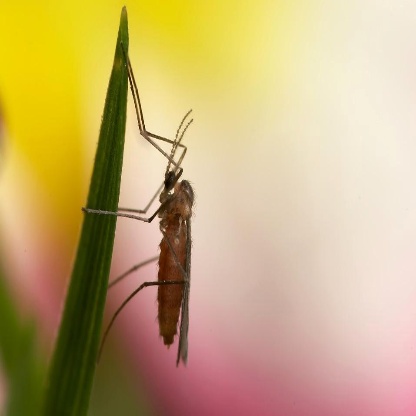
Nhãn: Sâu năn ( Muỗi hành )(Rice Gall Midge)